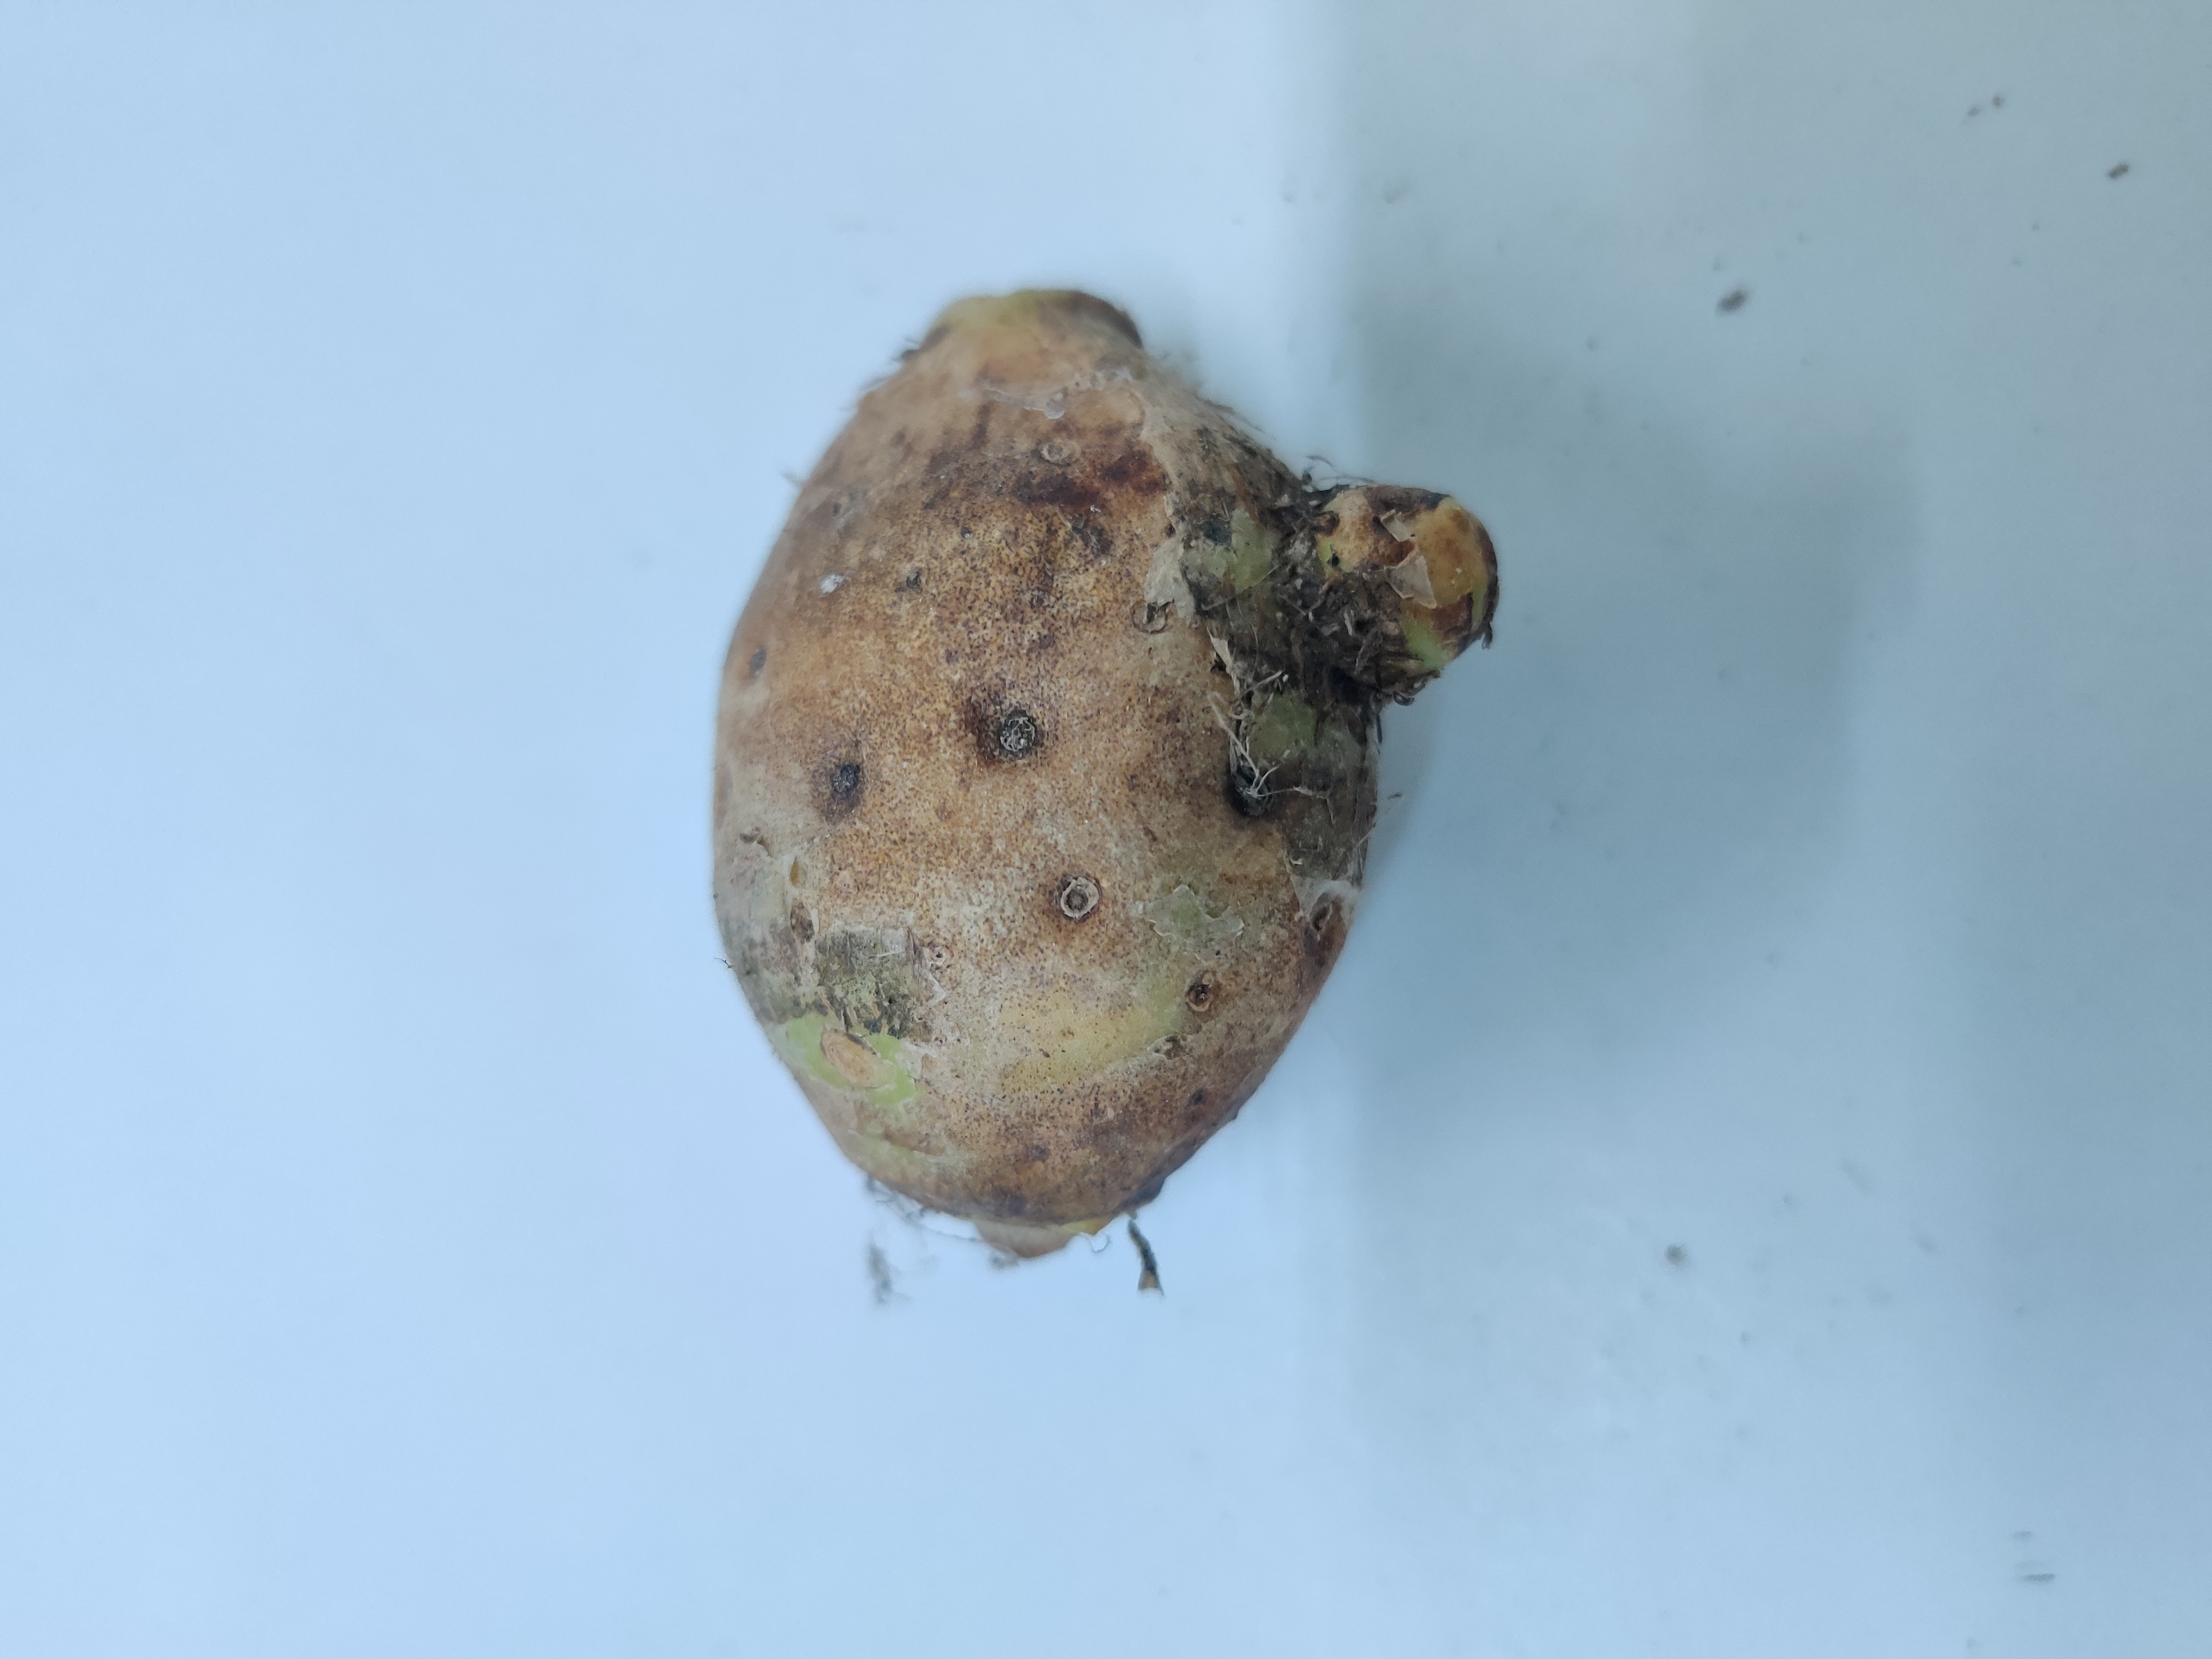
Crop: Taro root
Condition: Severely Damaged